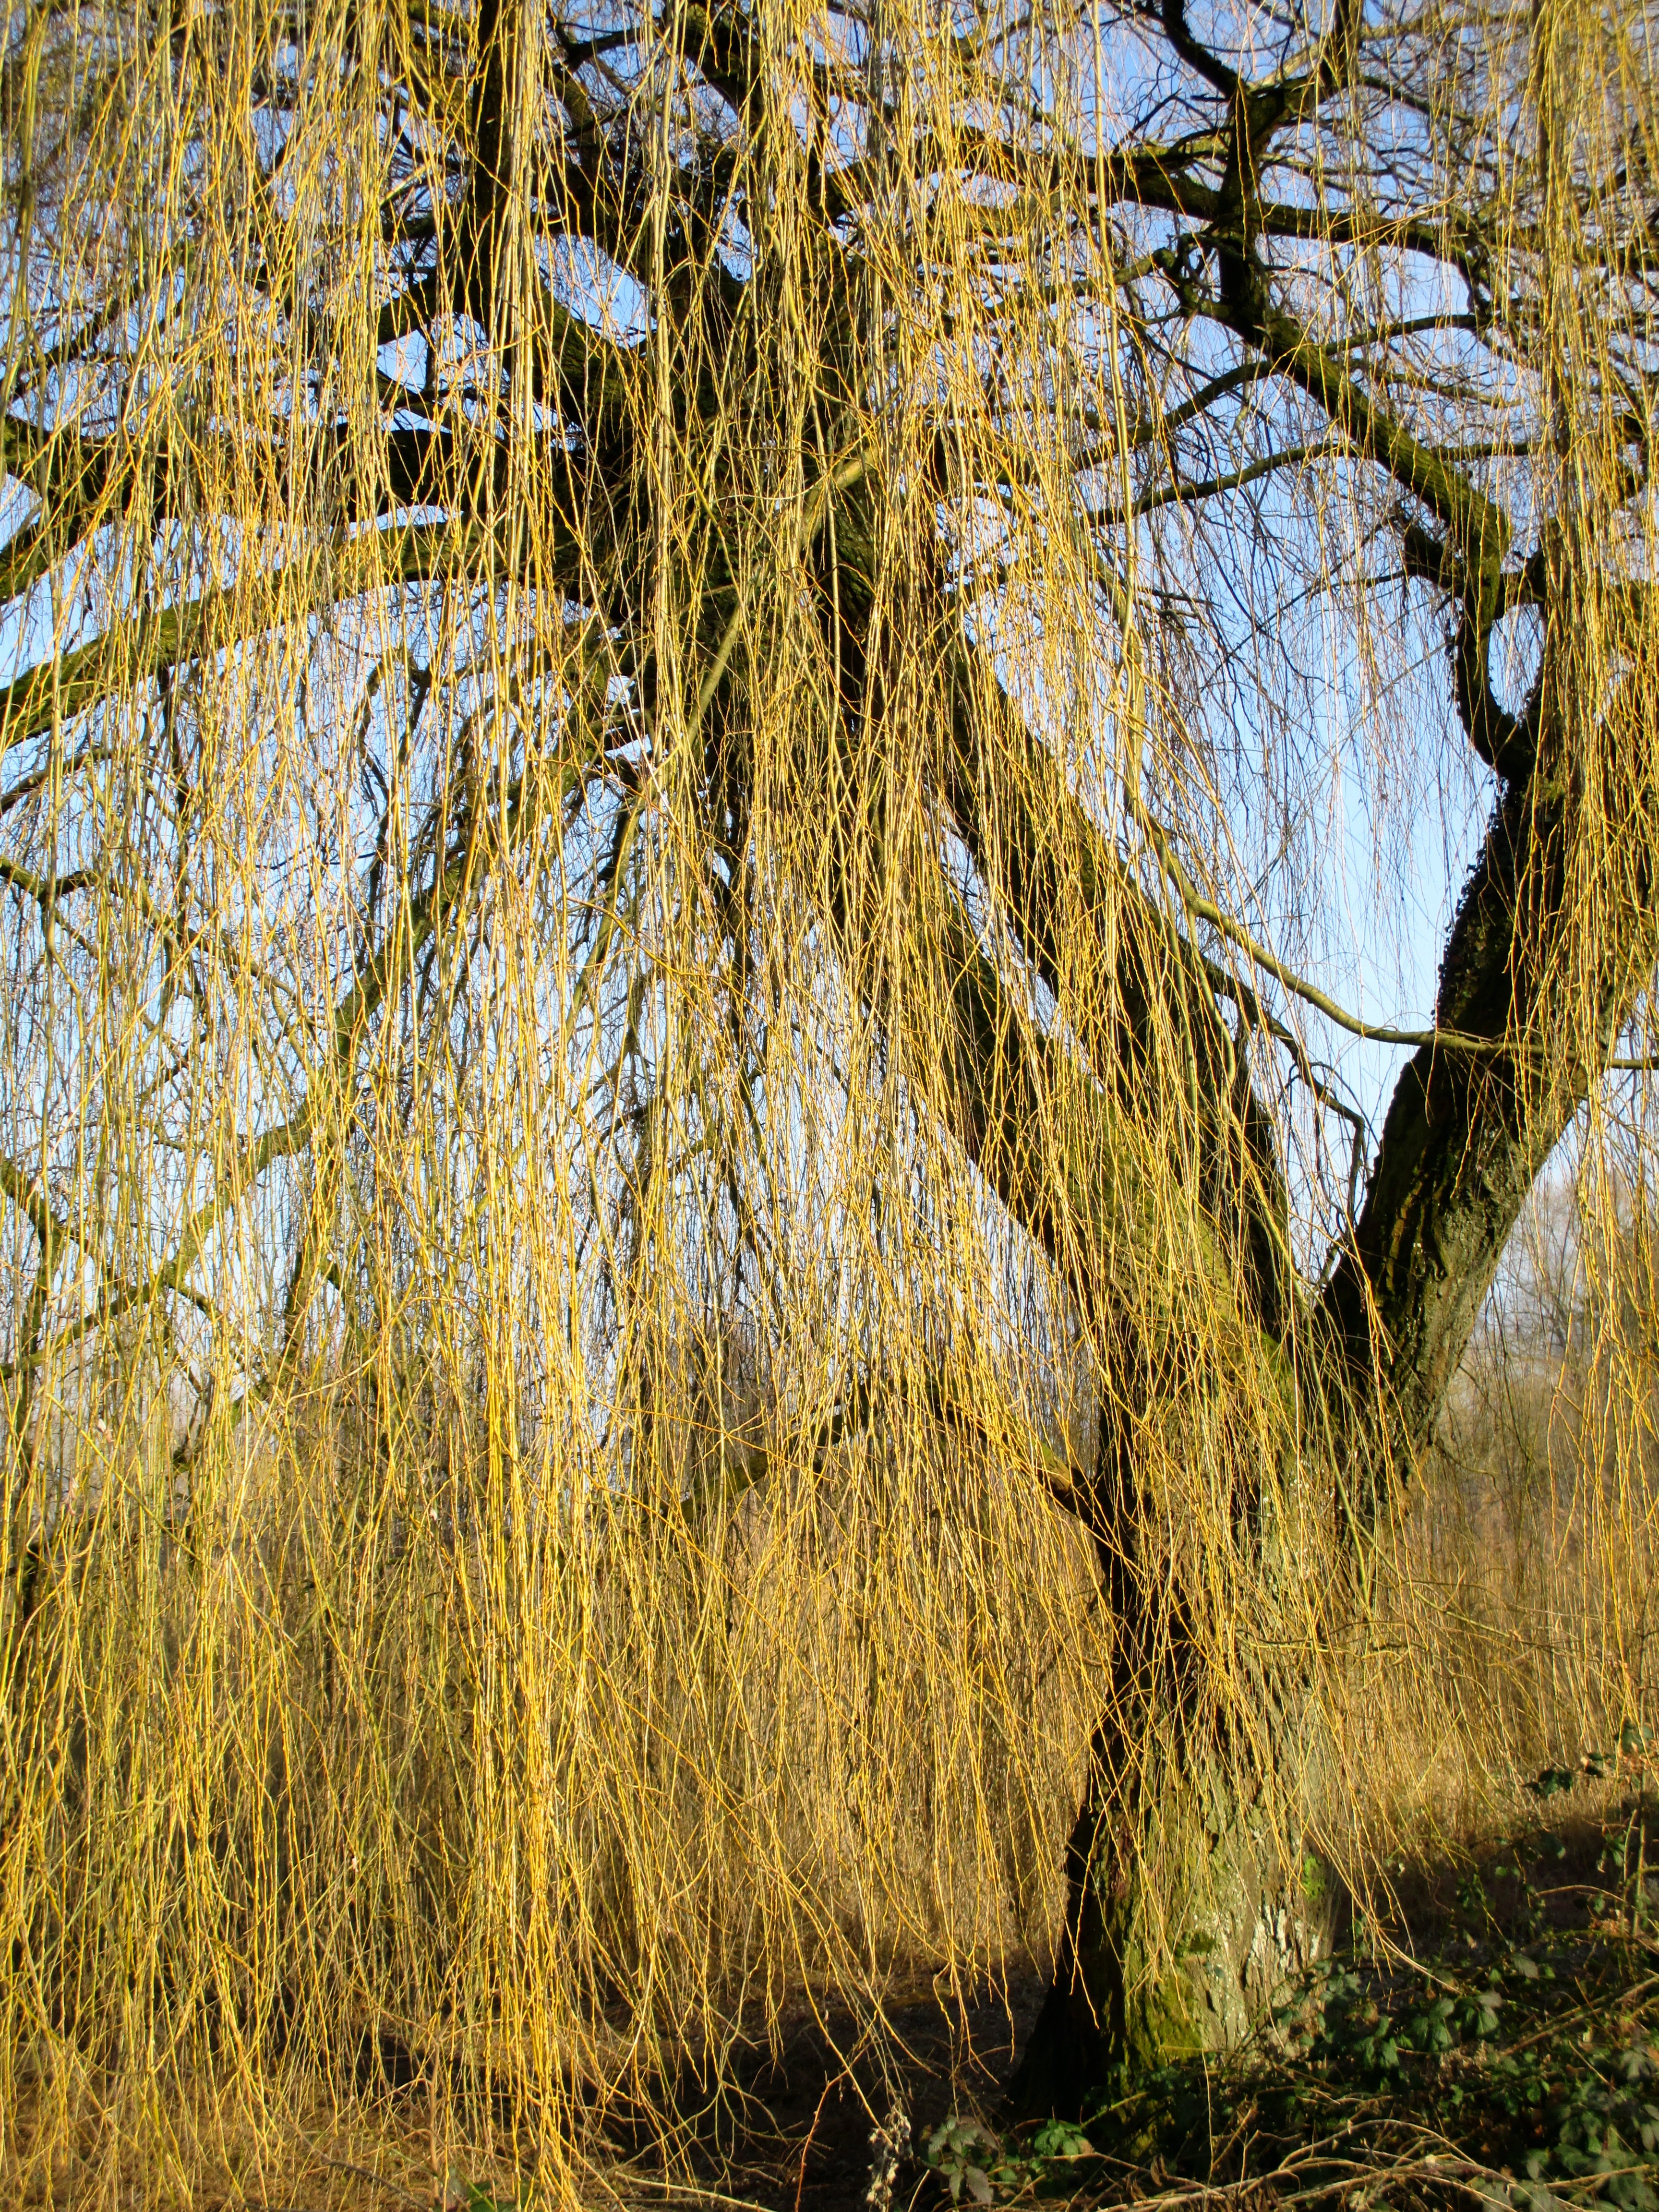
tree, nature, forest, grass, wilderness, branch, plant, sunlight, leaf, trunk, reflection, birch, pasture, autumn, hanging, season, tribe, aesthetic, spruce, gold, branches, deciduous, wetland, woodland, habitat, larch, ecosystem, weeping willow, natural environment, grass family, woody plant, land plant